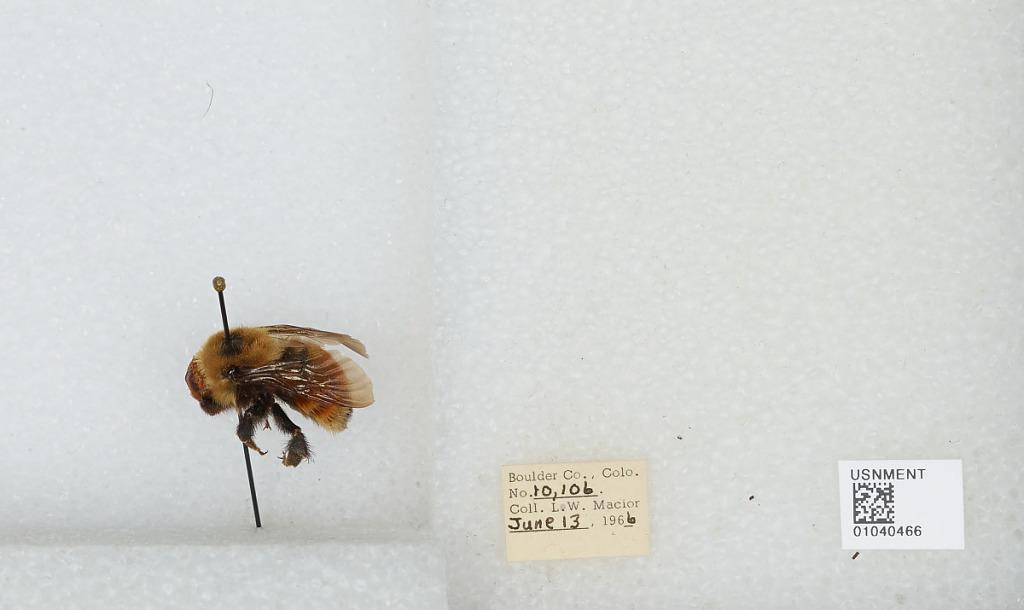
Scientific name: Bombus (Cullumanobombus) rufocinctus Cresson
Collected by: L. Macior
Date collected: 1966-6-13
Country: United States
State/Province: Colorado
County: Boulder
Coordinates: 40.015, -105.27